Qurabiya

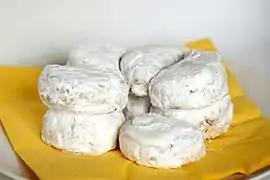
"Kourabiedes", Greece

The Greek version, called "kourabiedes" or ""kourabiethes"" (plural of "kourabies" ), resembles a light shortbread, typically made with almonds. "Kourabiedes" are sometimes made with brandy, usually Metaxa, for flavouring, though vanilla, mastika or rose water are also popular. In some regions of Greece, Christmas "kourabiedes" are adorned with a single whole spice clove embedded in each biscuit. "Kourabiedes" are shaped either into crescents or balls, then baked till slightly golden. They are usually rolled in icing sugar while still hot, forming a rich butter-sugar coating. "Kourabiedes" are popular for special occasions, such as Christmas or baptisms.